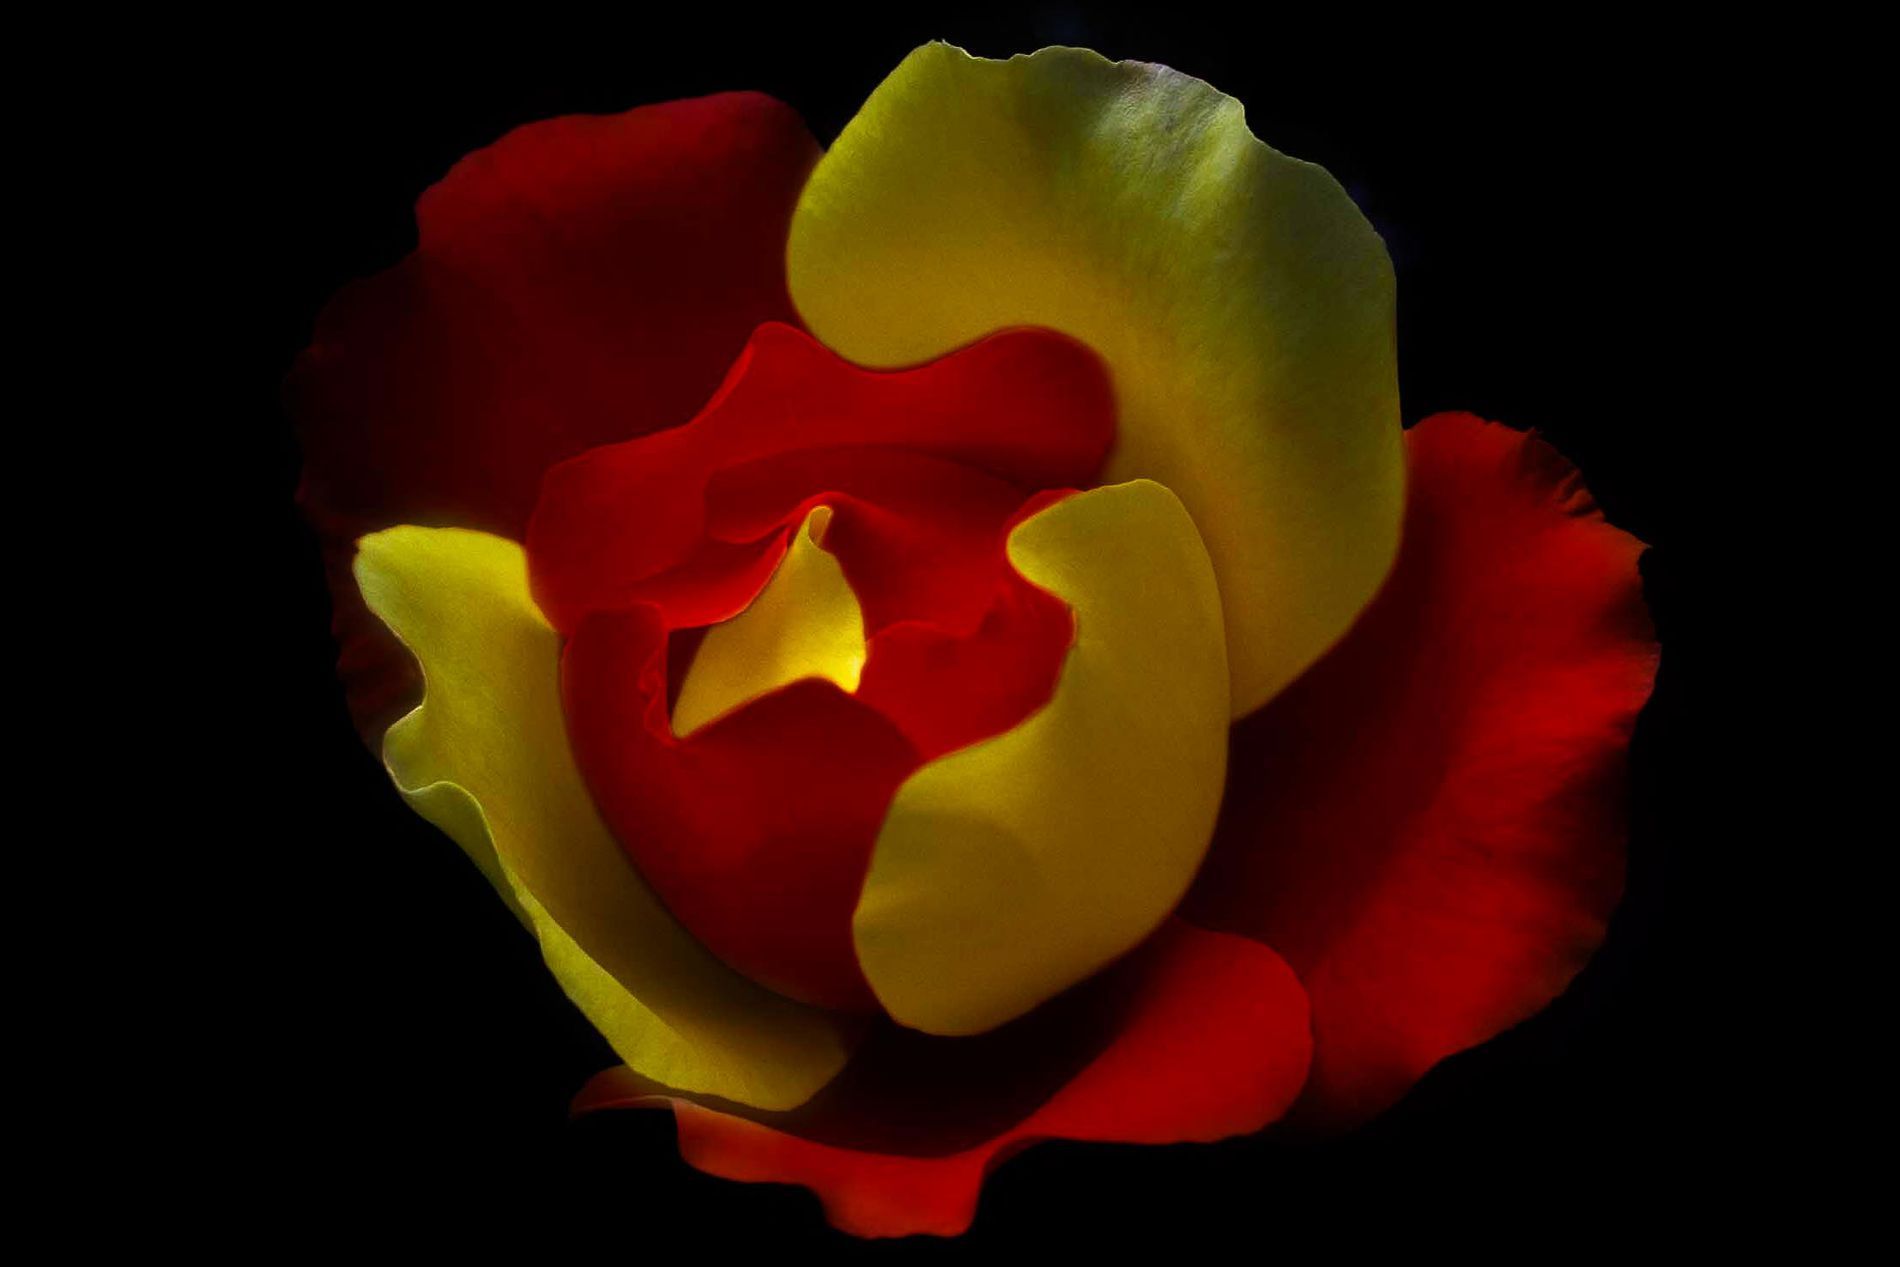
Rose in Bloom
A close-up shows a rose with petals displaying two colored flower petals, Red and yellow. The background is dark and blurry.
An extreme close-up draws us into the heart of a beautiful garden rose in slightly dark lighting giving a dramatic atmosphere. The bold combination of red and yellow in its petals feels like a burst of warmth and energy. The vibrant colors can brighten our day, and the dark background makes all the hues on the flower petals stand out.
Labels: Flower, Plant, Rose, Petal, Bud, Sprout, Dark Background